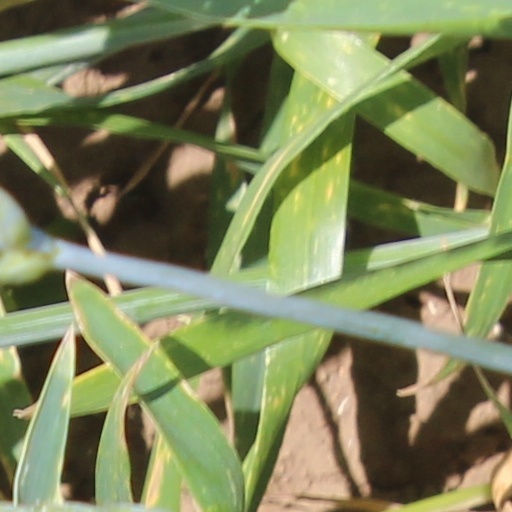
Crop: wheat